Answer in natural language. Which object is closer to Doorway, framed sunset landscape decor or dark brown dresser? Choose between the following options: dark brown dresser or framed sunset landscape decor
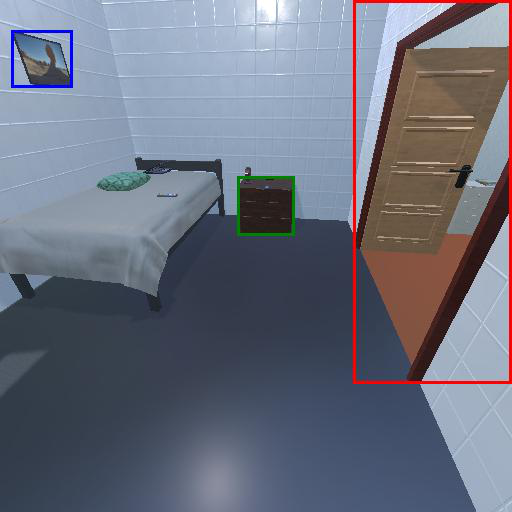
<answer>dark brown dresser</answer>